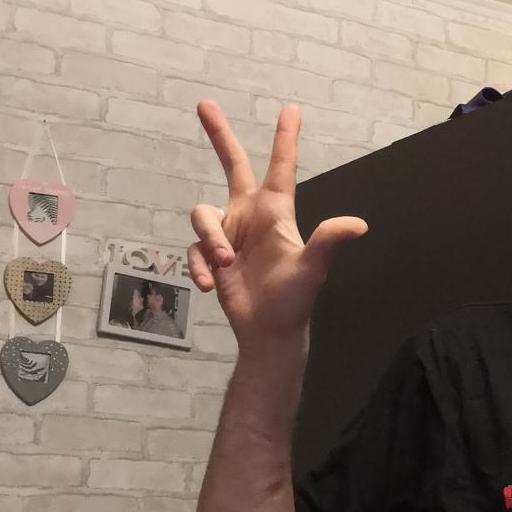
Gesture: three2